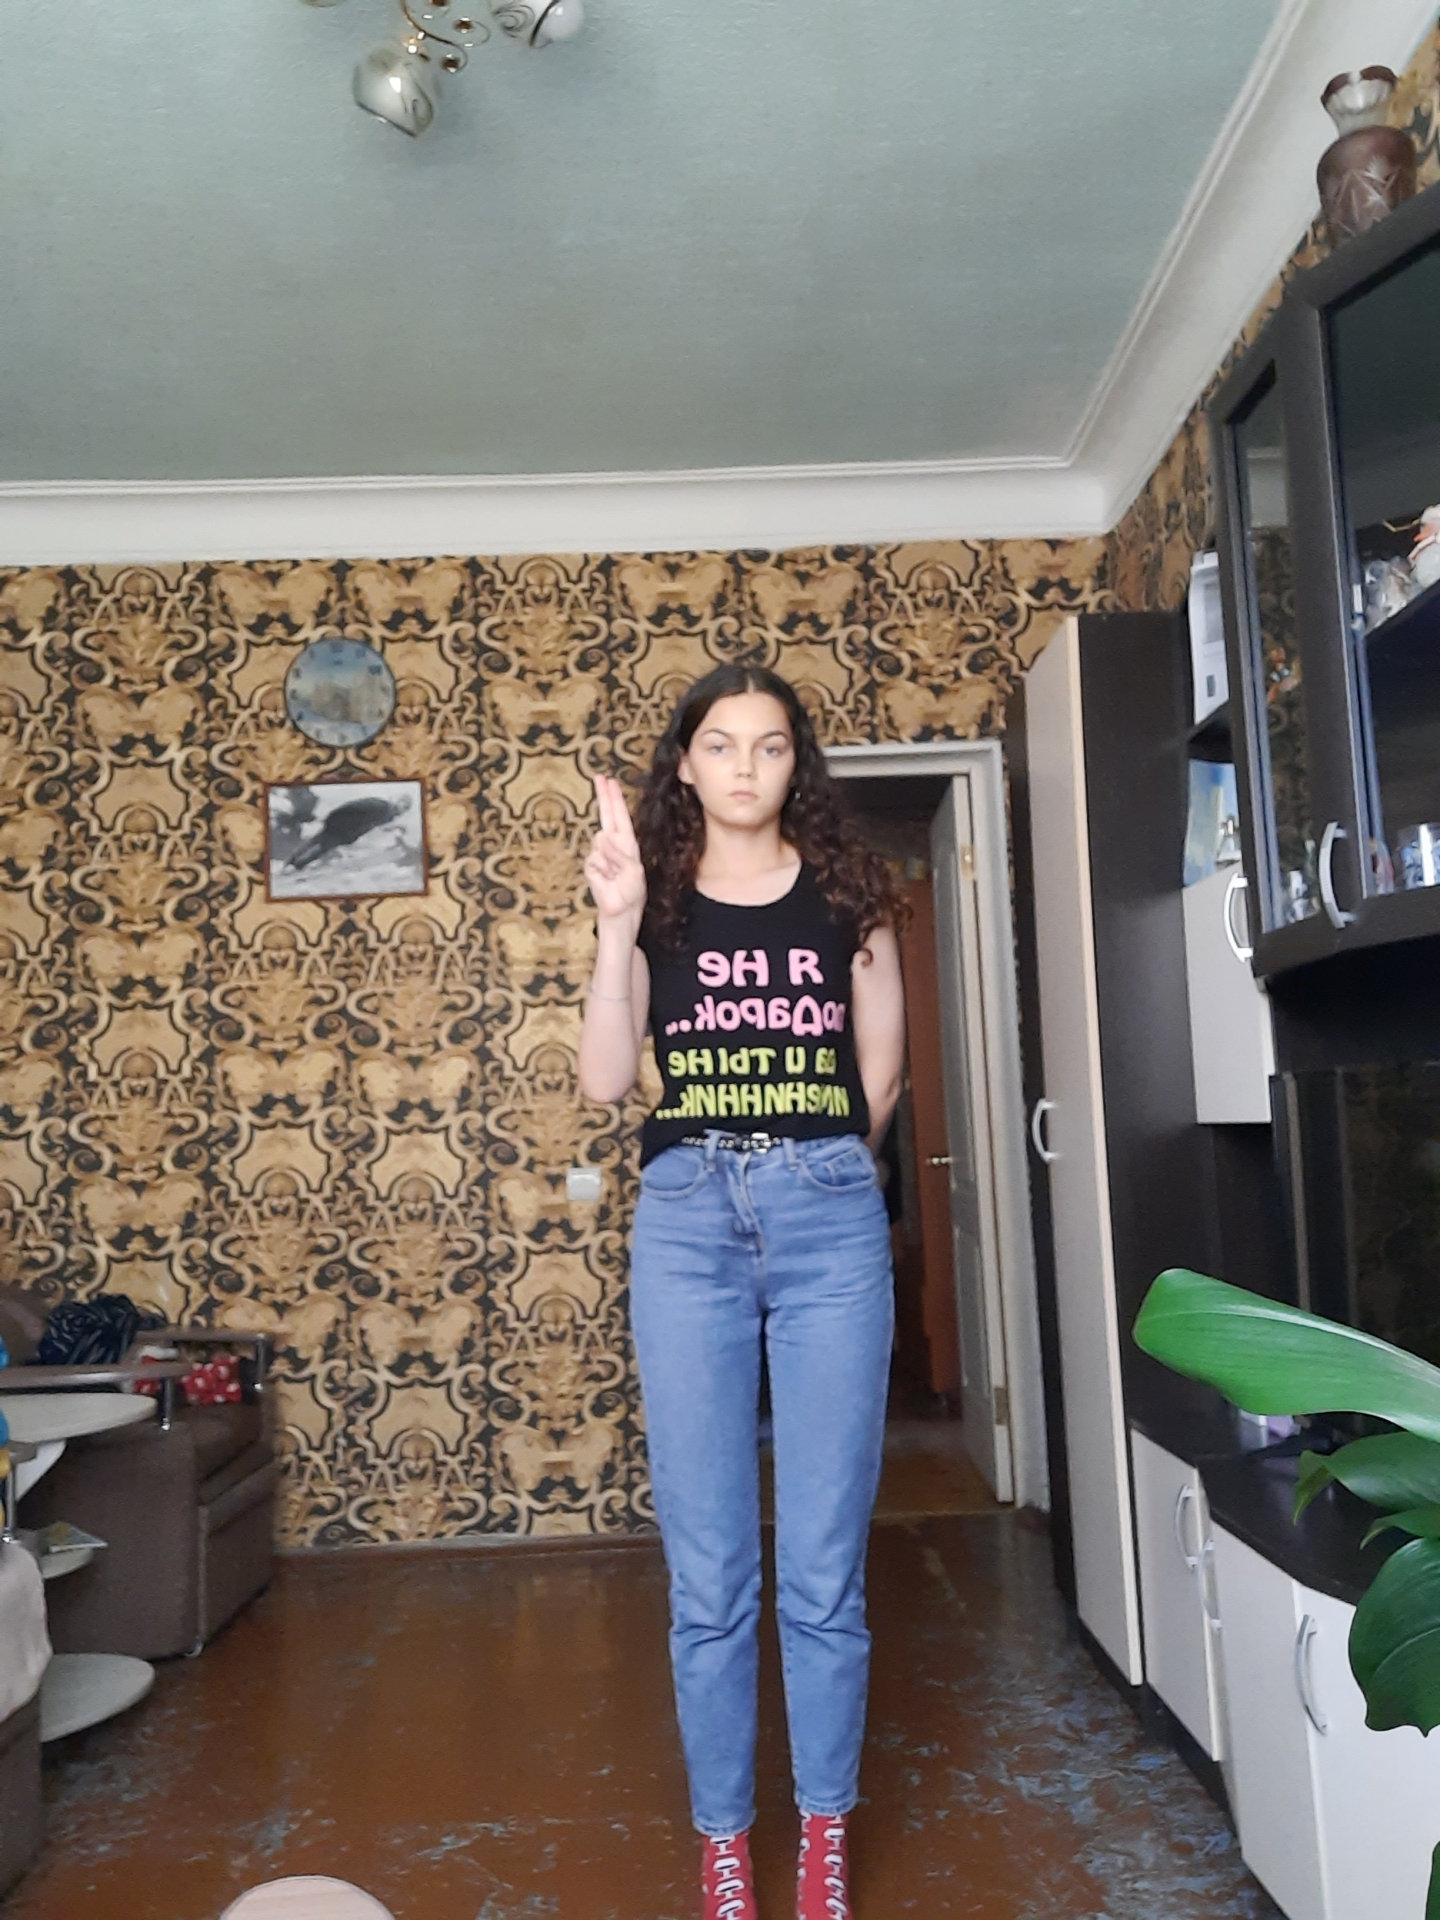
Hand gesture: two_up